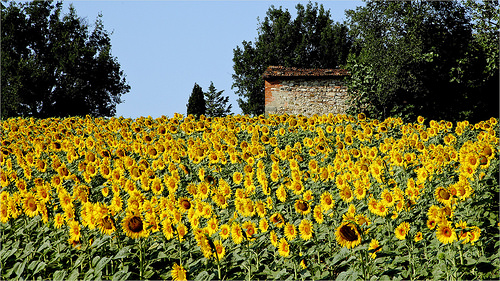
Flower: sunflower